Urine test strip

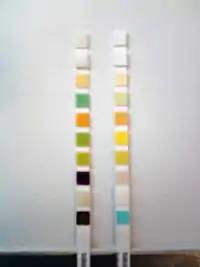
Comparison between two reactive strips, one pathological (to the left, from a patient with uncontrolled diabetes mellitus), and an unreacted strip. From top to bottom the pathological strip shows: Leukocytes (-), nitrites (-), urobilinogen (-), proteins (+), pH (5), hemoglobin (+), specific gravity (1.025), ketones (++++), bilirubin (+), glucose (+++).

The lungs and kidneys are the main regulators of an organism's acid / alkali balance. The balance is maintained through the controlled excretion of acidic hydrogens in the form of ammonia ions, monohydrogenated phosphate, weak organic acids and through the reabsorption of bicarbonate through glomerular filtration in the convoluted tubules of the nephron. The pH of urine normally vary between 4.5 and 8 with the first urine produced in the morning generally being more acidic and the urine produced after meals generally more alkaline. Normal reference values are not provided for urine pH as the variation is too wide and results have to be considered in the context of the other quantifiable parameters.